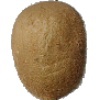
Label: Kiwi 1